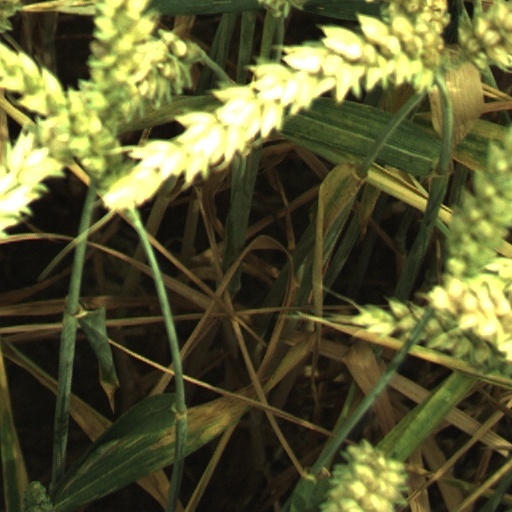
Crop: wheat